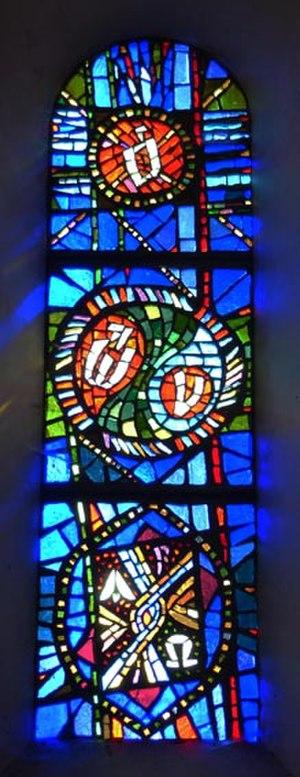
RYLSKY (1901-1970), vitrail ""l'eau"", vers 1962-63, église Saint-Etienne d'Angervilliers (Essonne, France)"
Ferdinand Albert François Joseph Ladislas Ścibor-Rylski, dit Rylsky, également connu sous le pseudonyme de Ahü, né à Paris le 17 juillet 1901 et mort dans la même ville le 12 mai 1970, est un peintre et graveur français de la nouvelle École de Paris.